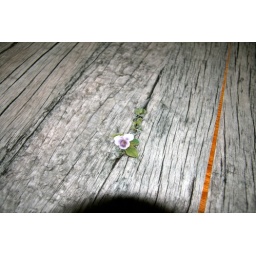
It looks like plastic wood with flowers in it! Very weird and cool.